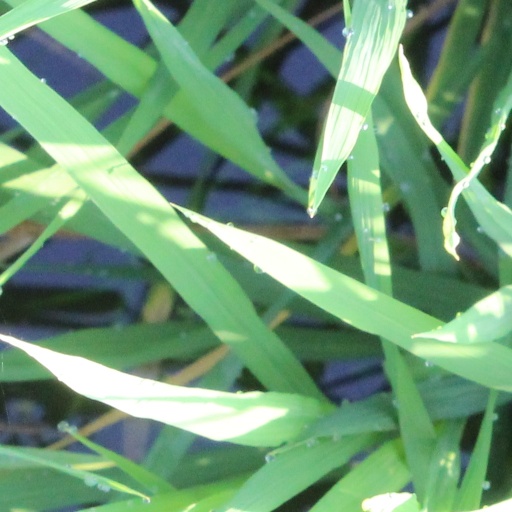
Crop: rice